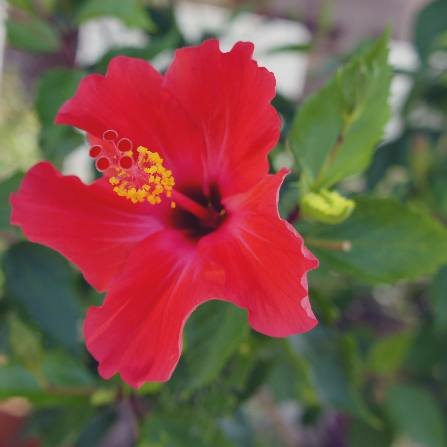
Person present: No